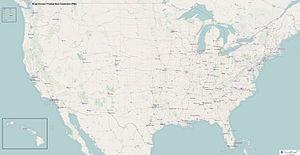
Le football américain ou simplement football, crée une culture spécifique avec ses codes, son vocabulaire, ses rites et ses traditions. Ce sport est vécu comme une religion aux États-Unis, que ce soit des championnats de High School jusqu'à la National Football League en passant par le championnat universitaire NCAA. La présente page va donc tenter de vous décrire ce qu'est la culture du football américain.